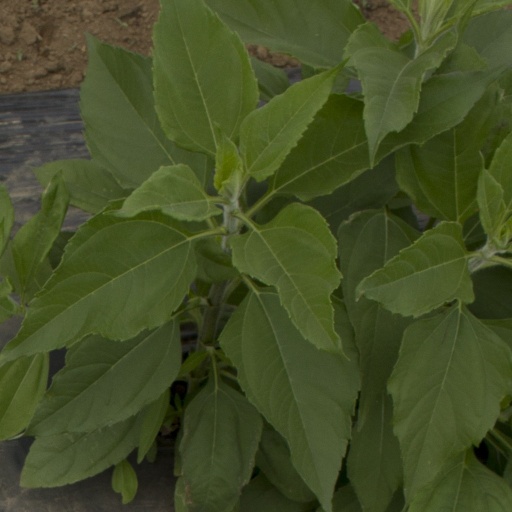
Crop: Jerusalem artichoke